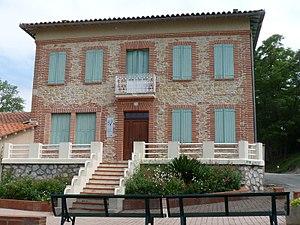
Mairie de Maureville, Haute-Garonne, France
Maureville est une commune française située dans le département de la Haute-Garonne, en région Occitanie.